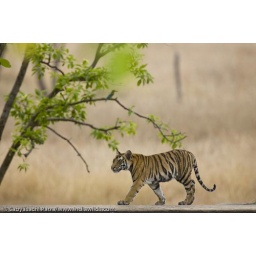
A wild tiger cub walking on a man made dam in Bandhavgarh National Park, India